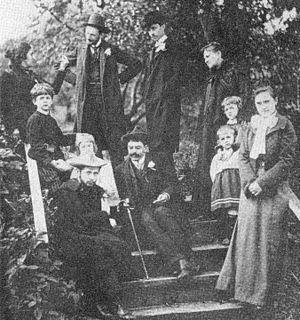
Leopold Henryk Staff, né le 14 novembre 1878 à Lemberg, mort le 31 mai 1957 à Skarżysko-Kamienna, est un poète, écrivain, dramaturge, essayiste et traducteur polonais, considéré comme l'un des plus grands artistes du modernisme polonais. La poésie de Staff fait le trait d'union entre la génération de Jeune Pologne et celle d'après 1918 Skamander.